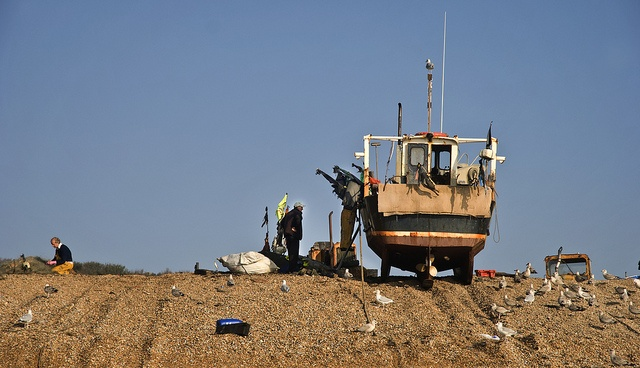
A sandy hill with seagulls, with two men and a boat at the top and blue clear sky.
A boat sitting on top of a sandy beach.
A beach containing seagulls and a rotten ship.
A boat on a trailer on a dirt hill.
A boat sitting on the middle of a sandy beach.